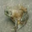
Label: frog